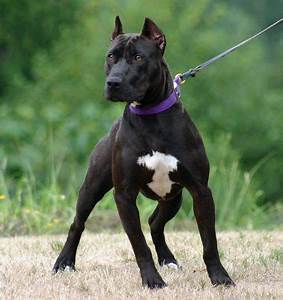
Label: dog